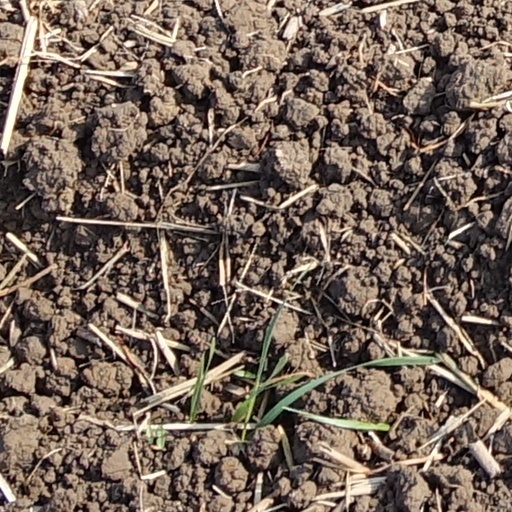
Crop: wheat